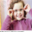
Label: girl